Question: Please indicate a possible affordance area of the book that can be used for holding
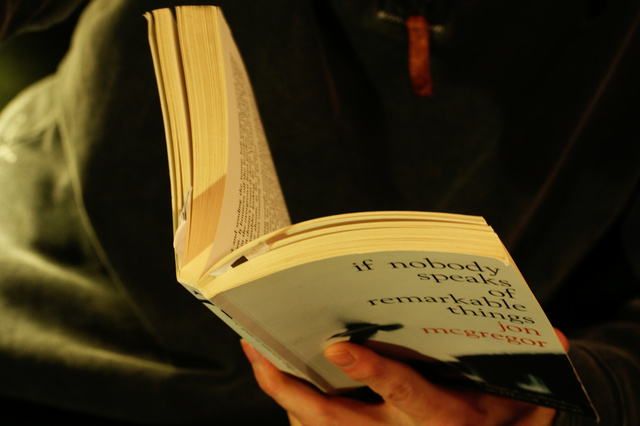
Answer: [137.5, 4.5, 605.5, 417.5]